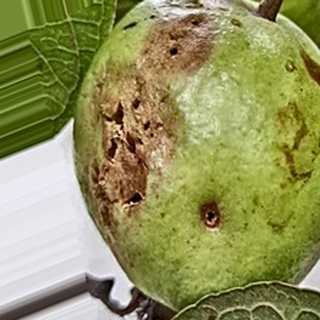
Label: guava_fruit_fly